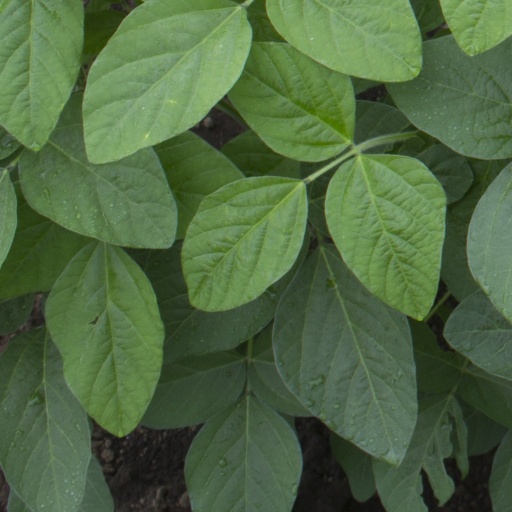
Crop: soybean